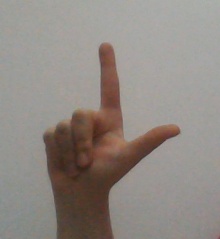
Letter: laam